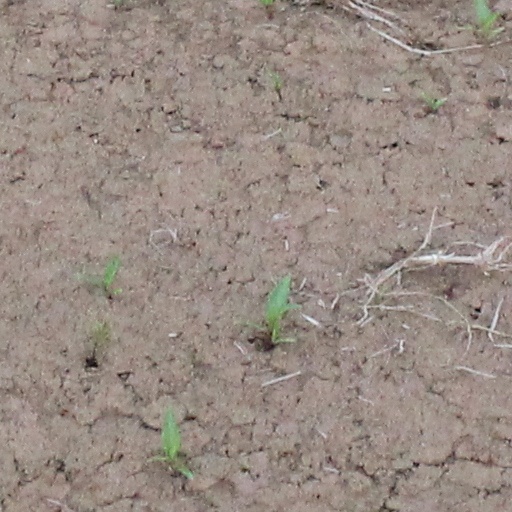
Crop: wheat